Penal labour in the United Kingdom

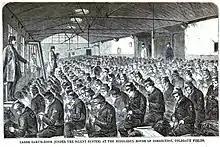
Prisoners picking oakum at Coldbath Fields Prison in London, circa 1864

Penal servitude was abolished for England and Wales by section 1(1) of the Criminal Justice Act 1948. Every enactment conferring power on a court to pass a sentence of penal servitude in any case must be construed as conferring power to pass a sentence of imprisonment for a term not exceeding the maximum term of penal servitude for which a sentence could have been passed in that case immediately before the commencement of that Act.